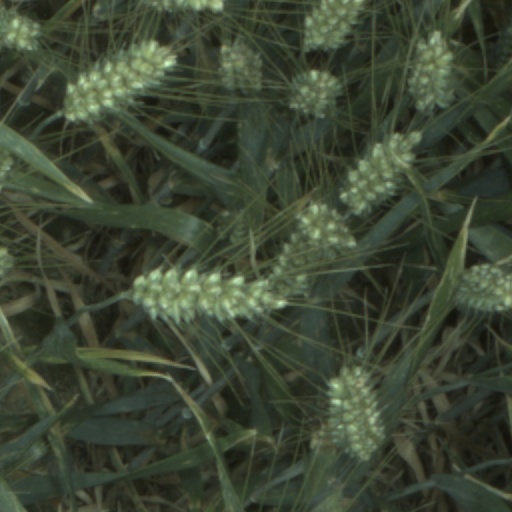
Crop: wheat